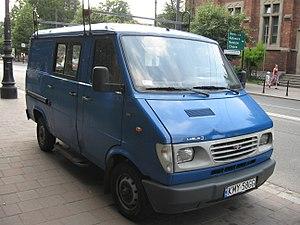
Intrall - International Truck Alliance était une entreprise industrielle anglo-russe du secteur automotive implantée à Londres, en Grande Bretagne disposant d'une usine en Pologne.